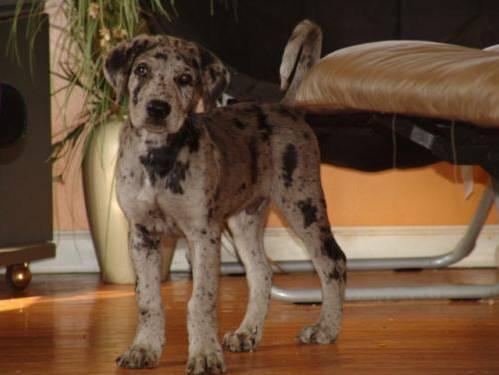
dog